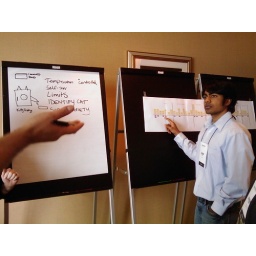
Generating ideas to support a tower in the cat mental model